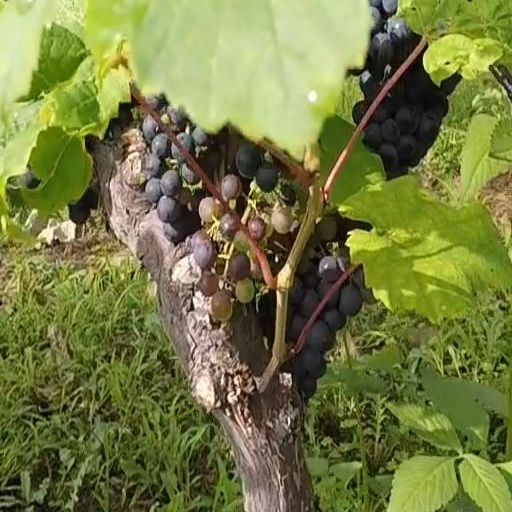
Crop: grape